Carles Campuzano

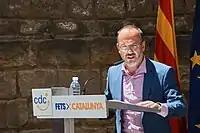
Campuzano at the CDC's "Defensem la nostra cultura" event on 21 June 2016

Campuzano worked as technical assistant in the Generalitat de Catalunya's Department of Presidency between 1986 and 1992.